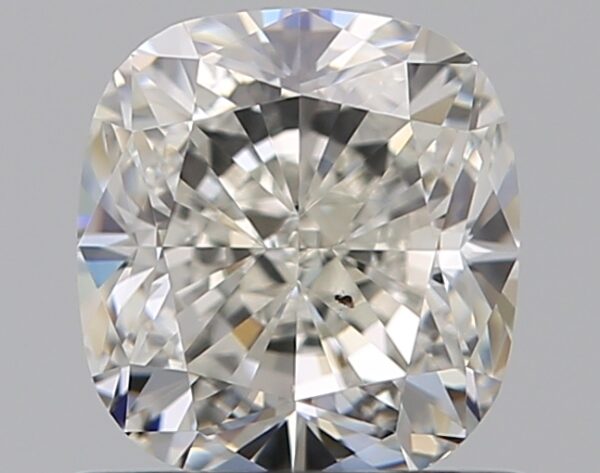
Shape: cushion
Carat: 0.9
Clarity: SI1
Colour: I
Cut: VG
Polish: EX
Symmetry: EX
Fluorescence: ST
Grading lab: GIA
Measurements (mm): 5.57 x 5.19 x 3.61